Kenny Williams (basketball, born 1996)

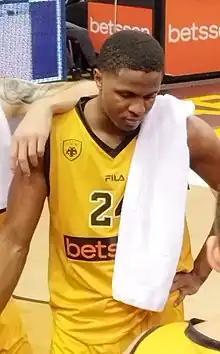
Williams in action with AEK Athens

Kenneth Fleming Williams III (born November 18, 1996) is an American professional basketball player for Promitheas Patras of the Greek Basketball League (GBL). He played college basketball for the North Carolina Tar Heels.